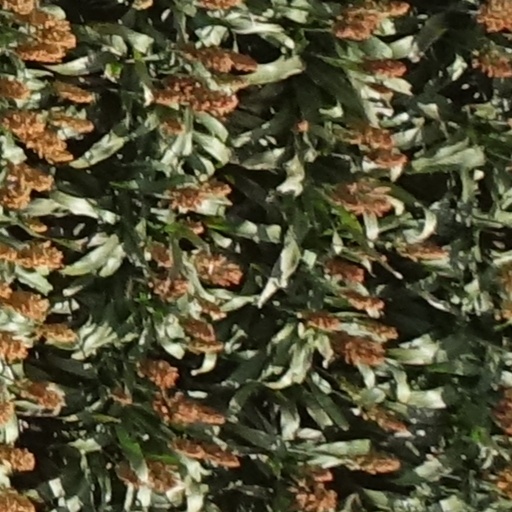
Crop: sorghum